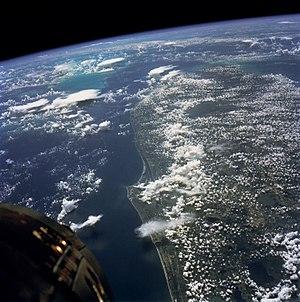
Gemini est le deuxième programme de vols spatiaux habités lancé par les États-Unis après le programme Mercury. Intercalé entre celui-ci et le programme Apollo, il a pour objectif de permettre à l'astronautique américaine de maîtriser des techniques de vol spatial que la capsule spatiale Mercury, trop rudimentaire, ne permettait pas de tester : les sorties extravéhiculaires, les manœuvres orbitales. Pour remplir cet objectif, l'agence spatiale américaine, la NASA, développe le vaisseau spatial Gemini biplace disposant de capacités de manœuvre en orbite importantes et qui, pour la première fois dans le monde de l'astronautique, met en œuvre un ordinateur embarqué. Ce vaisseau est lancé par une fusée Titan, missile balistique intercontinental reconverti en lanceur.
Gemini 5 est la troisième mission habitée du programme Gemini et la neuvième mission spatiale habitée américaine. En 2010, la capsule est exposée au Centre spatial Lyndon B. Johnson, Texas, États-Unis.
Charles Conrad Jr. dit Pete Conrad, né le 2 juin 1930 à Philadelphie et mort le 8 juillet 1999 à Ojai, est un aviateur naval, pilote d'essai, ingénieur en aéronautique, astronaute et homme d'affaires américain. Il est le troisième des douze hommes ayant foulé le sol lunaire à ce jour.